Aérospatiale Alouette III

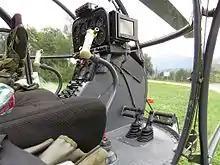
Cockpit and flying controls of an Alouette III

On 28 February 1959, the first prototype SE 3160 performed its maiden flight, piloted by French aviator Jean Boulet. Shortly thereafter, the SE 3160 would become more commonly known as the Alouette III. During its flight test programme, the prototype demonstrated its high altitude capabilities on several occasions; in June 1959, it landed at an altitude of over 4,000 metres in the Mont Blanc mountain range and, during October 1960, it was able to achieve the same feat at an altitude more than 6,000 metres in the Himalayas. During these attempts, it was flown by Jean Boulet, who was accompanied by a pair of passengers and 250 kg of equipment.